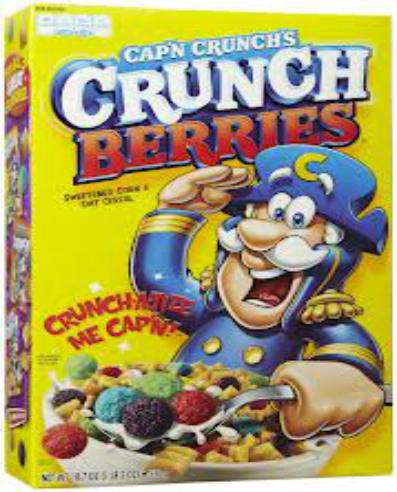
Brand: Cap'n Crunch
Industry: Food